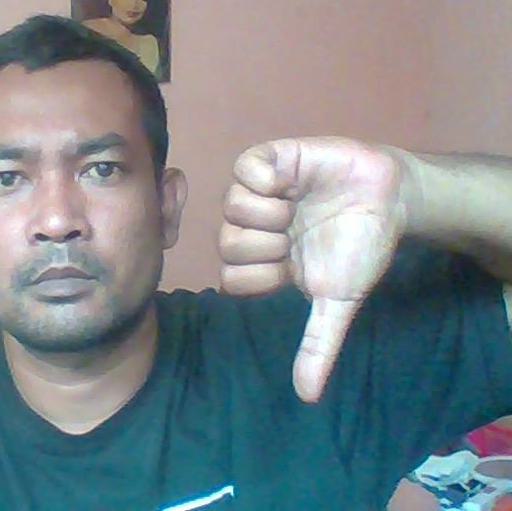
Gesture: dislike